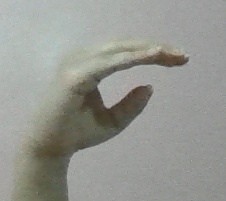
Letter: jeem